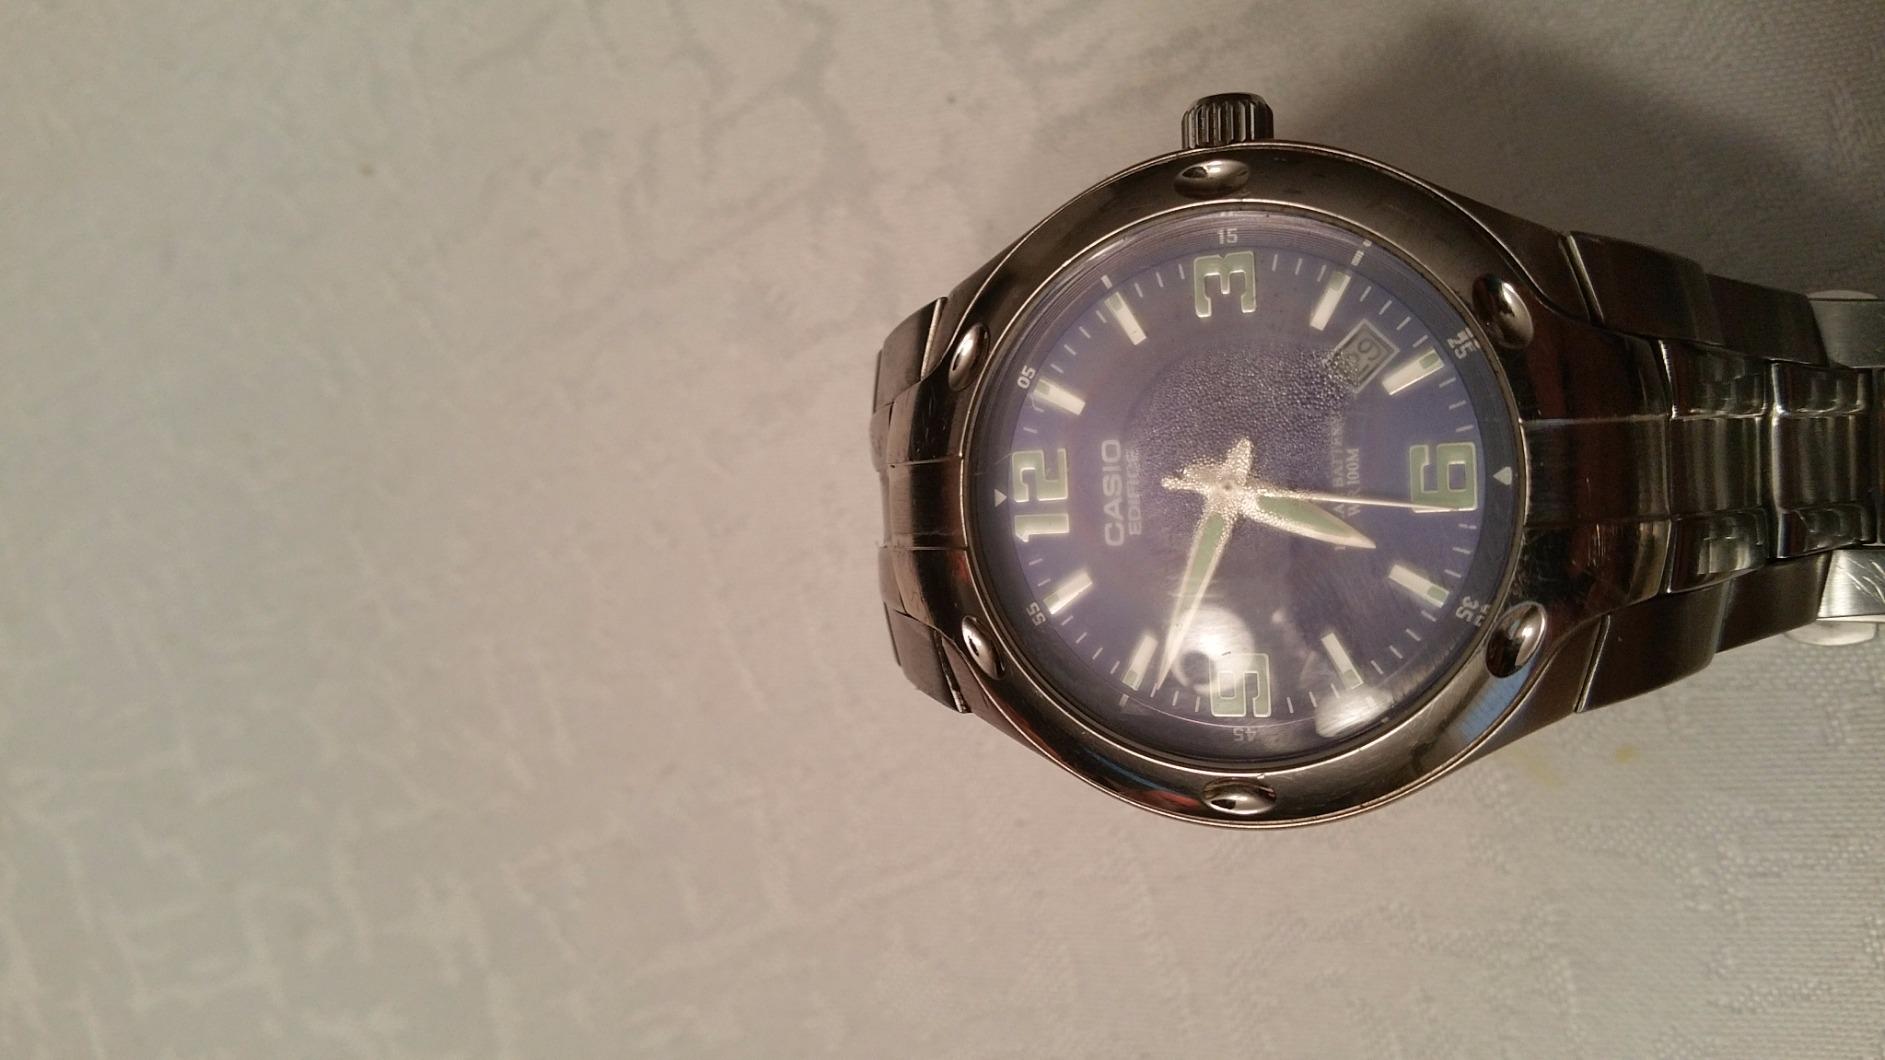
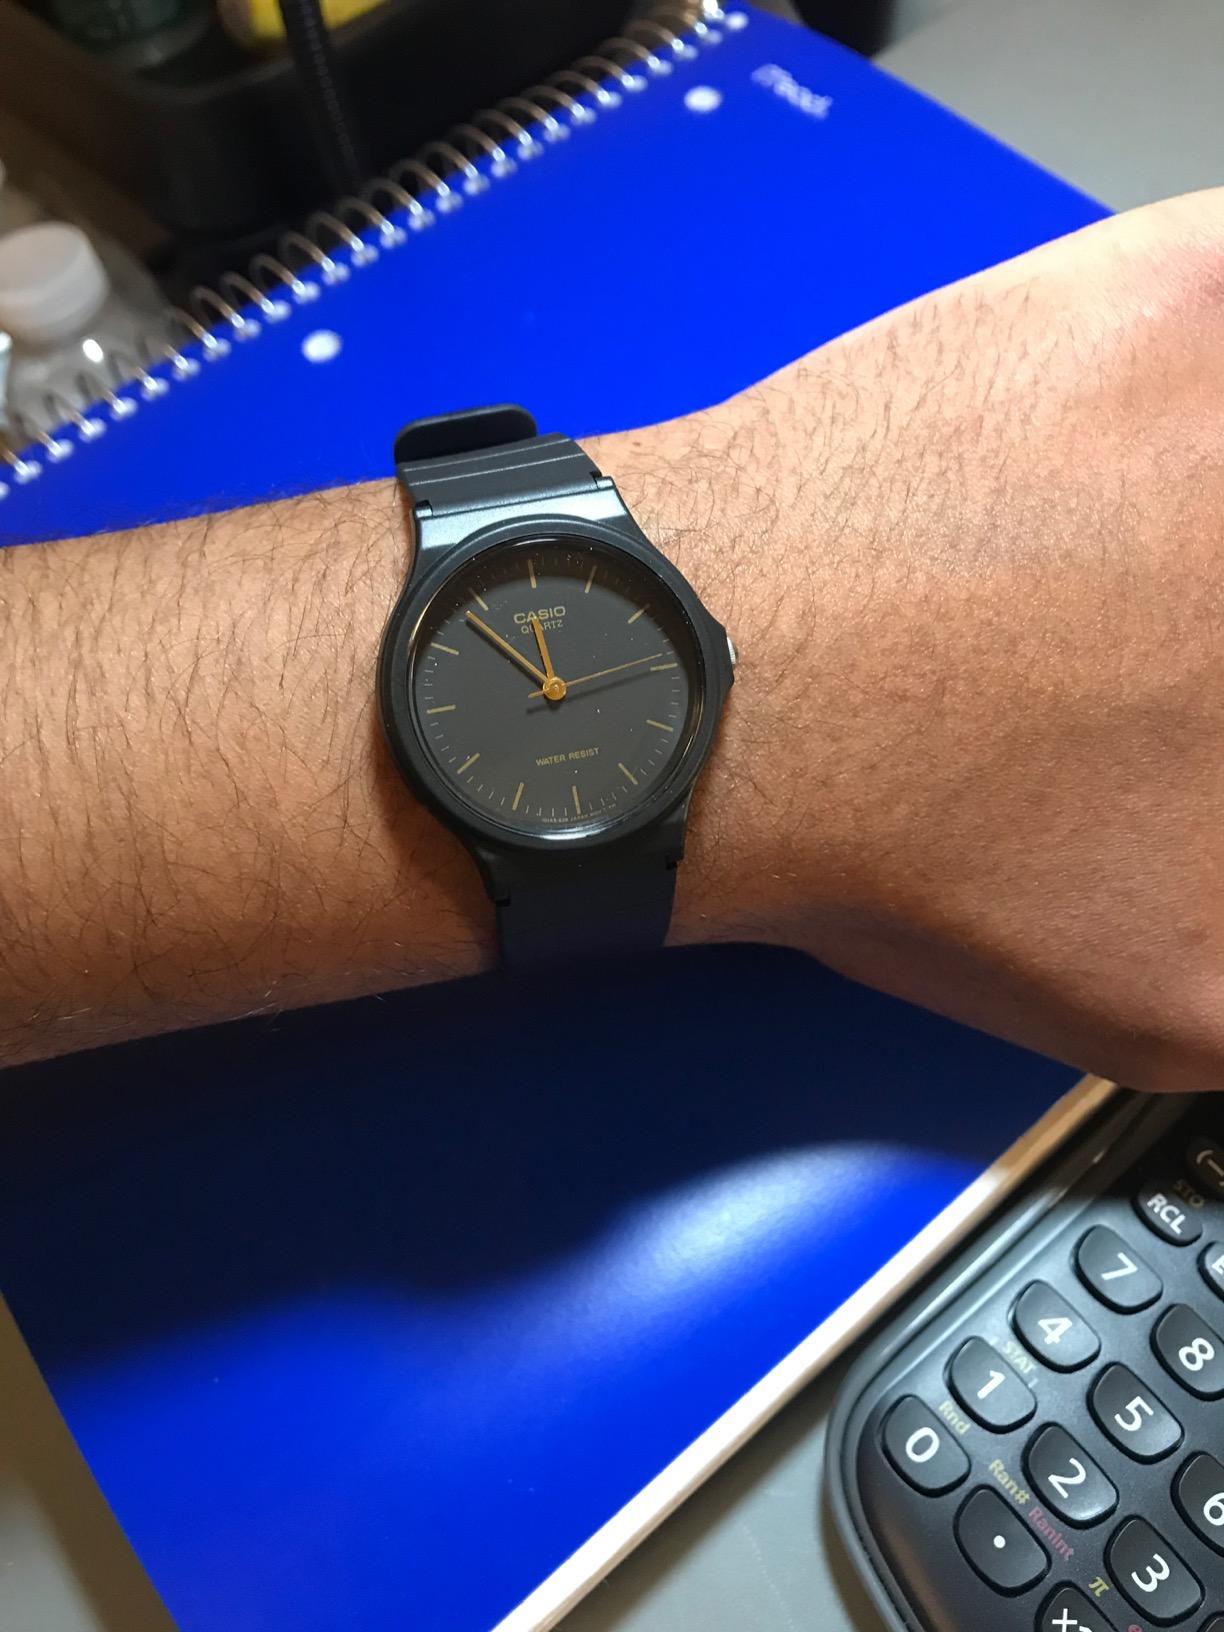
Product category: accessories_watch
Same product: no